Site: brandenburg
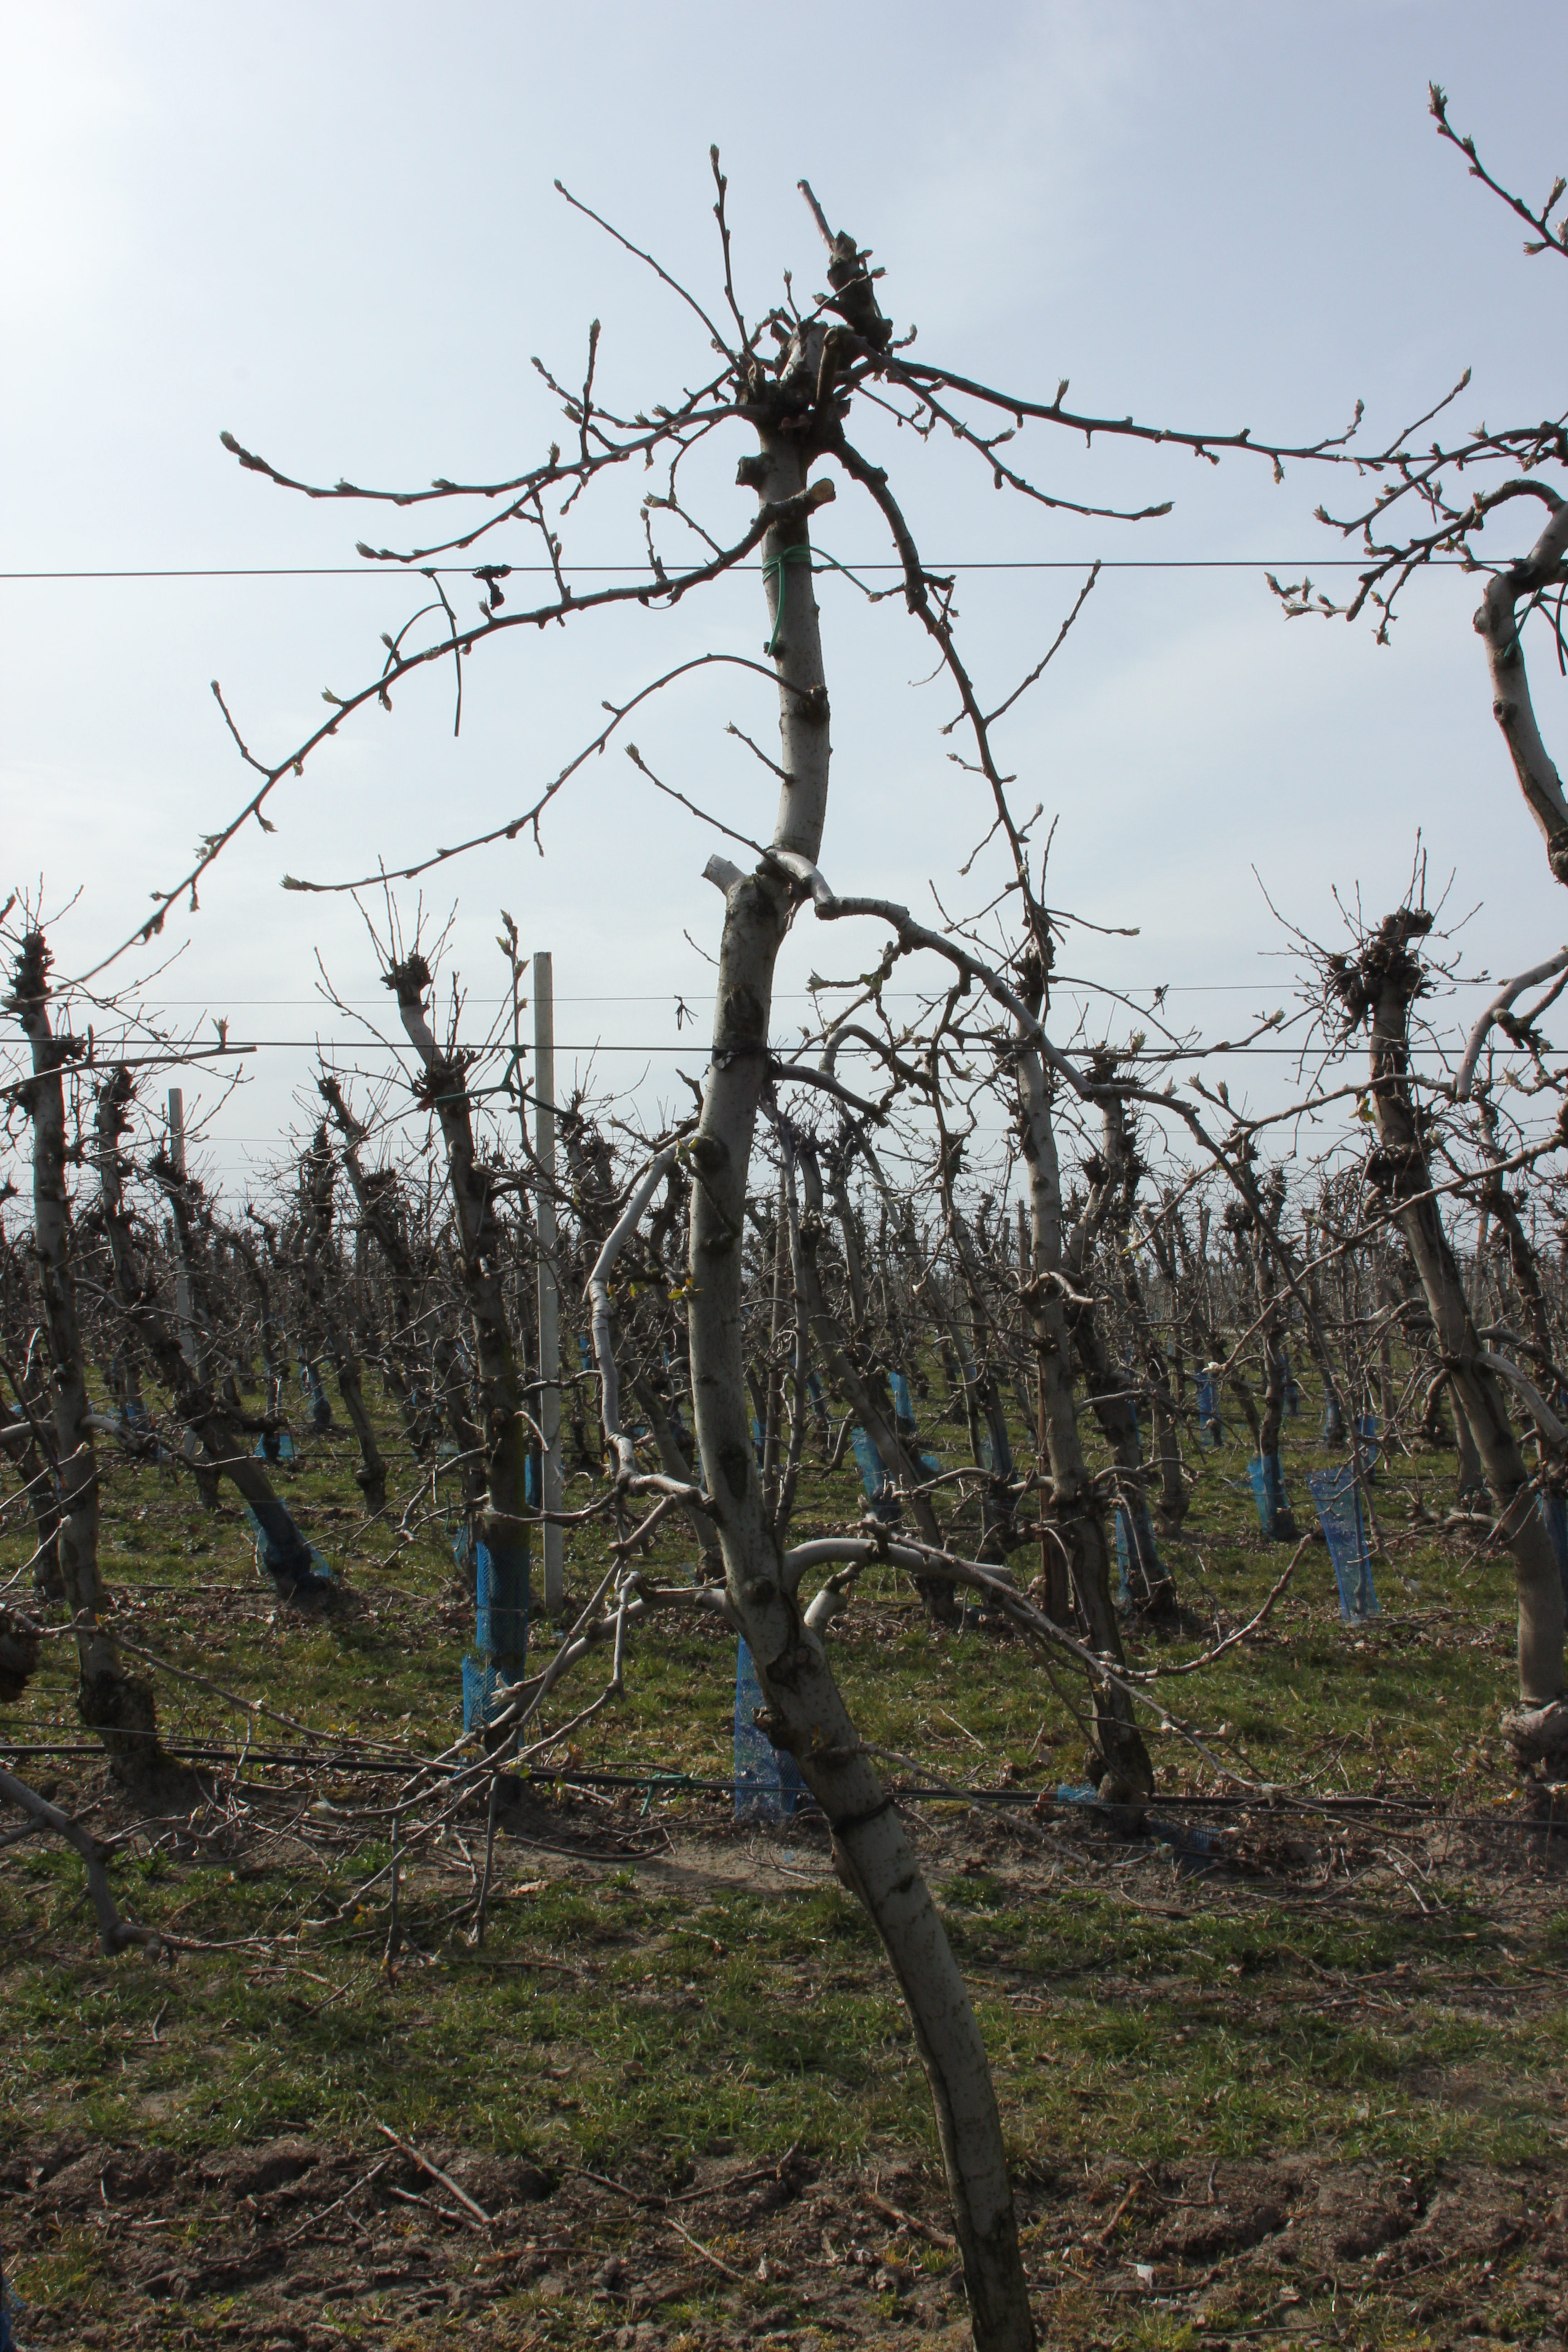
Growth stage (BBCH 54): Inflorescence emergence